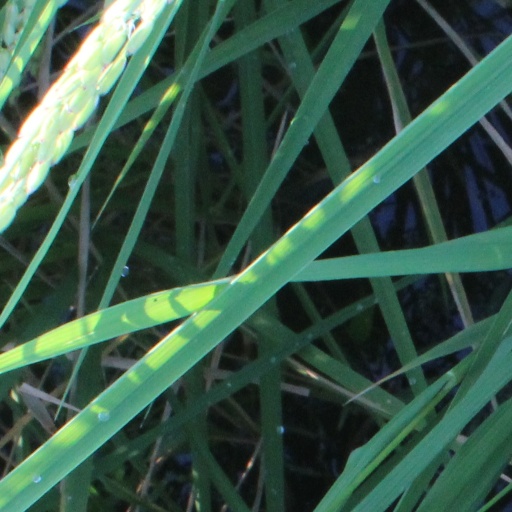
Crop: rice